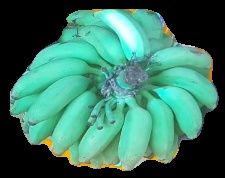
Variety: elakki-bale
Grade: grade2